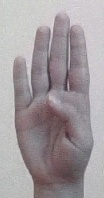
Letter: kaaf